Cathedral of the Immaculate Conception (Albany, New York)

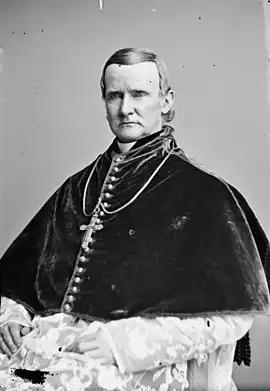
A black and white photograph of a man with short dark hair wearing a dark buttoned garment around his beck and upper chess with a cross. Below it his lap and robes are visible.

The vaulted ceiling is supported by clustered engaged columns with heavy capitals decorated with organic motifs. Among them are many grapes and grape leaves, a particularly Romanesque touch. Heavy bosses connect the ceiling vaults. Modern electric light fixtures are attached to the walls between the arches. The Stations of the Cross are done as small sculptures along the sides. Between them are the stained glass windows, original to the building.